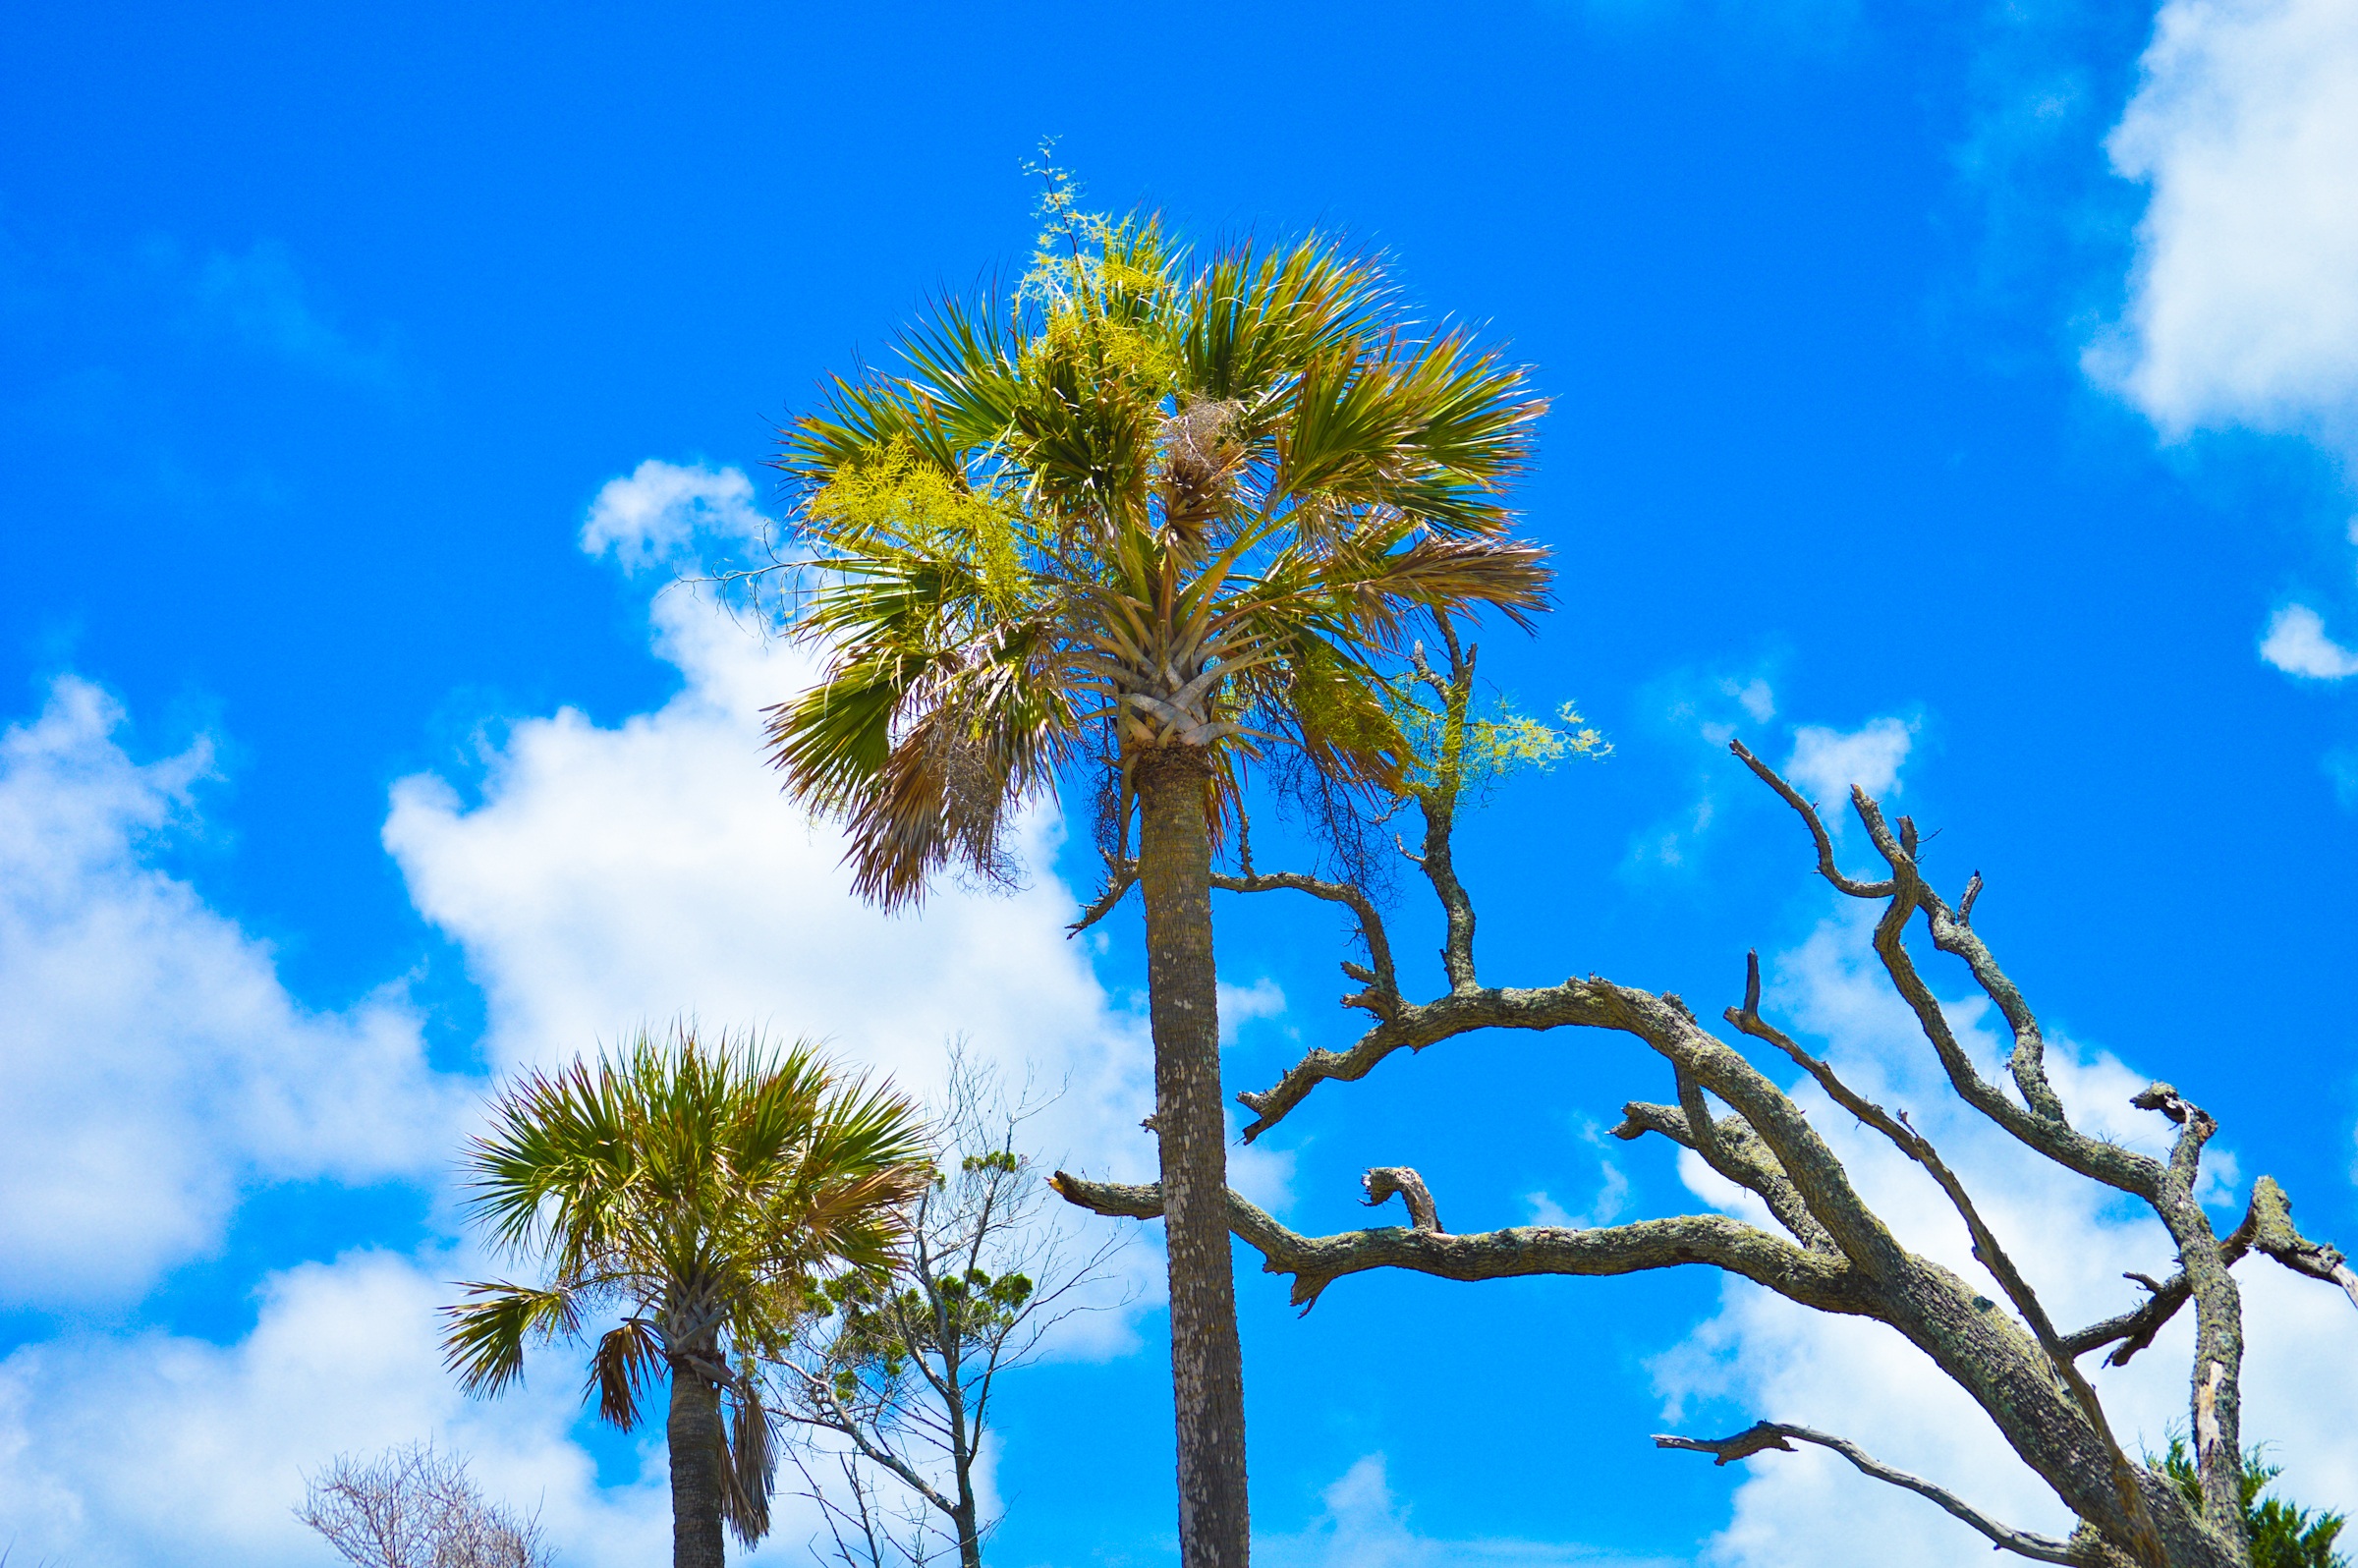
tree, branch, plant, sky, sunlight, flower, flora, savanna, palm trees, larch, ecosystem, flowering plant, folly beach, woody plant, land plant, arecales, palm family